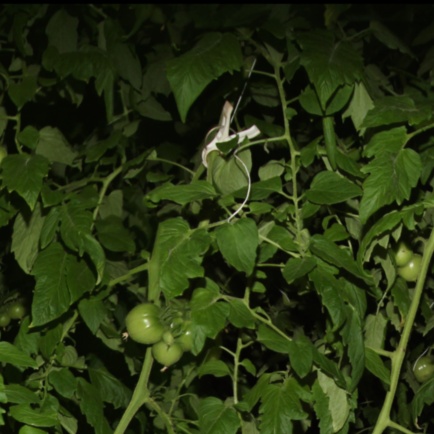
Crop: tomato